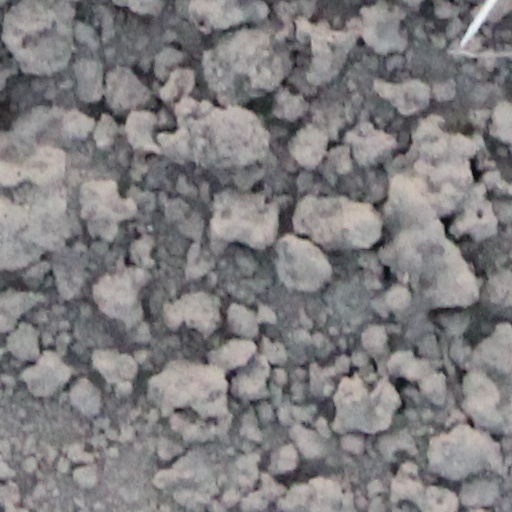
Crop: wheat